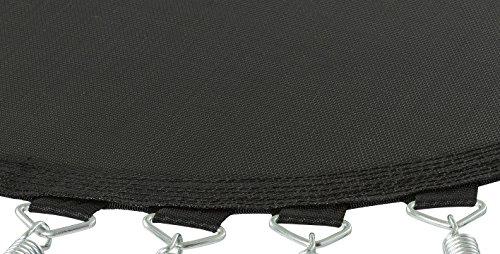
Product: Upper Bounce 8' Trampoline Jumping Mat fits for 8 FT. Round Frames with 56 V-Rings Using 5.5" Springs (Springs not Included)
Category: Sports & Outdoors | Sports & Fitness | Leisure Sports & Game Room | Trampolines & Accessories | Parts & Accessories | Mats
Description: Trampoline Frame size: Made for a 8 FT.
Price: $38.24